Tom Derrick

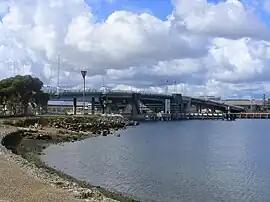
Tom 'Diver' Derrick Bridge, Port Adelaide

Derrick is also remembered for his personal qualities. He was sensitive and reflective. Despite a limited education, he was a "forceful and logical debater, with a thirst for knowledge". Derrick kept a diary, composed poetry, collected butterflies and frequently wrote to his wife, while on active service . Historian Peter Stanley has compared Derrick's leadership abilities with those of Edward 'Weary' Dunlop, Ralph Honner and Roden Cutler.